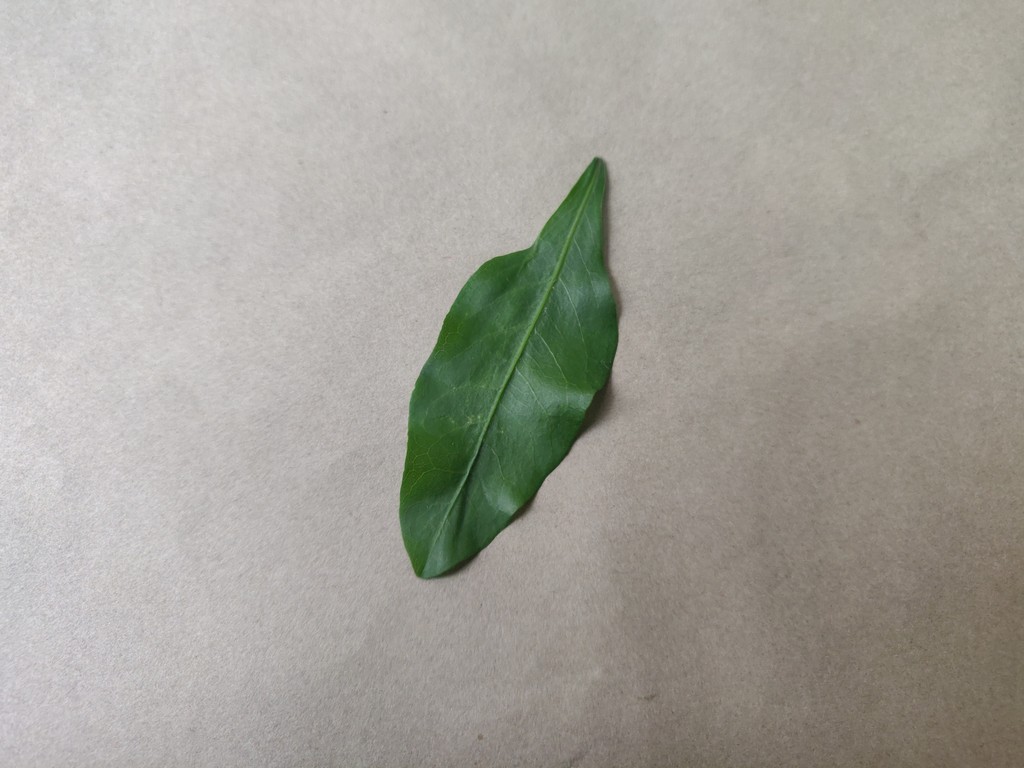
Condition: Healthy
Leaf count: single
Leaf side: front